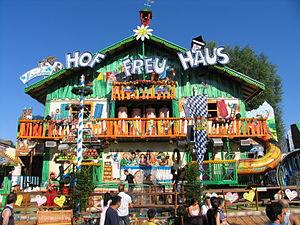
Un palais du rire est une attraction de type parcours scénique ou walkthrough, située dans les fêtes foraines et parcs d'attractions.